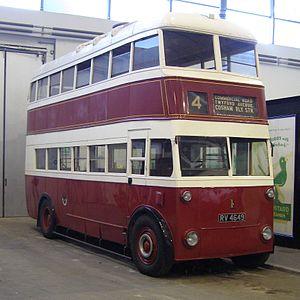
AEC, acronyme de Associated Equipment Company, était un constructeur anglais d'autobus, de trolleybus et de camions. La société a été créée en 1912 et est passée sous le contrôle de Leyland Motor Corporation en 1962, elle a poursuivi son activité jusqu'à la disparition de British Leyland en 1979. Les véhicules ont été commercialisés sous la marque AEC sauf dans plusieurs pays d'Amérique latine sous la marque ACLO. Le siège social était basé à Southall dans le borough londonien d'Ealing.